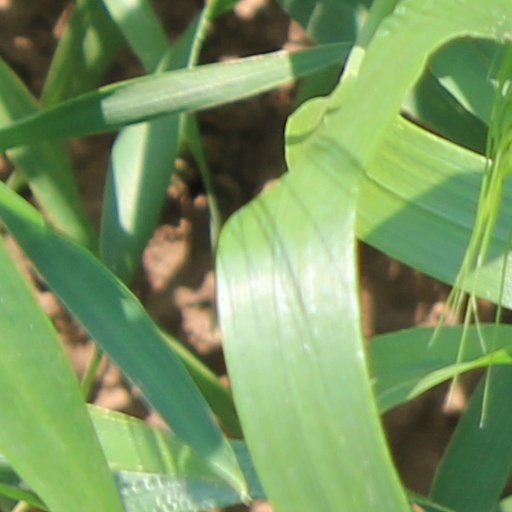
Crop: wheat